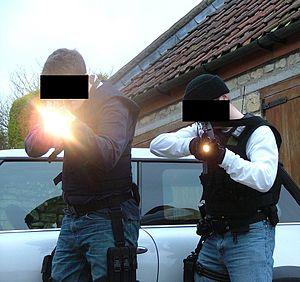
La barre de censure est une technique de censure simple, qui consiste à masquer les composants « sensibles » d'un texte ou d'une image, fixe ou animée, au moyen d'un élément visuellement étranger à l'ensemble : le plus souvent, un rectangle noir.